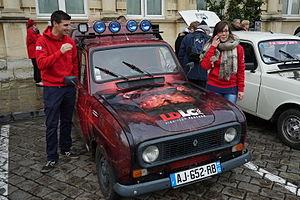
lors du 4L trophy 2016 rassemblement de Reims.